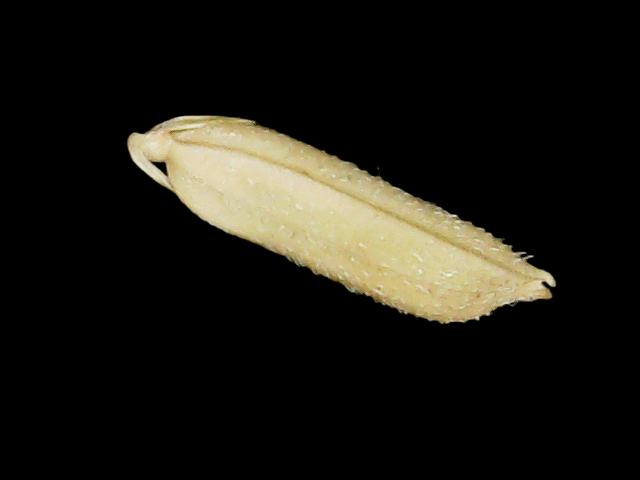
Rice variety: Binadhan19